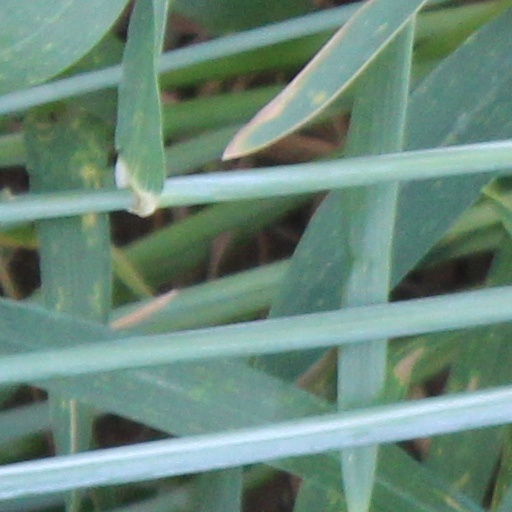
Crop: wheat